Capital punishment in Italy

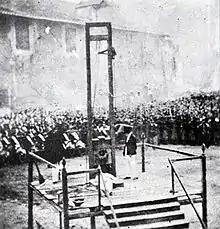
Execution of capital punishment by guillotine in 1868, when Rome was still part of the Papal States. The death penalty was subsequently abolished in 1889 and only revived under Italian Fascism.

Capital punishment was sanctioned in the codes of law of all the other pre-unitarian states, therefore after the proclamation of the Kingdom of Italy in 1860, legislation was divided: the penal code of the former Kingdom of Sardinia, which contemplated the death penalty, was extended to all of Italy except for Tuscany, whose public opinion abhorred its new reintroduction and where the Provisional Government's abolitionist law was maintained in force .